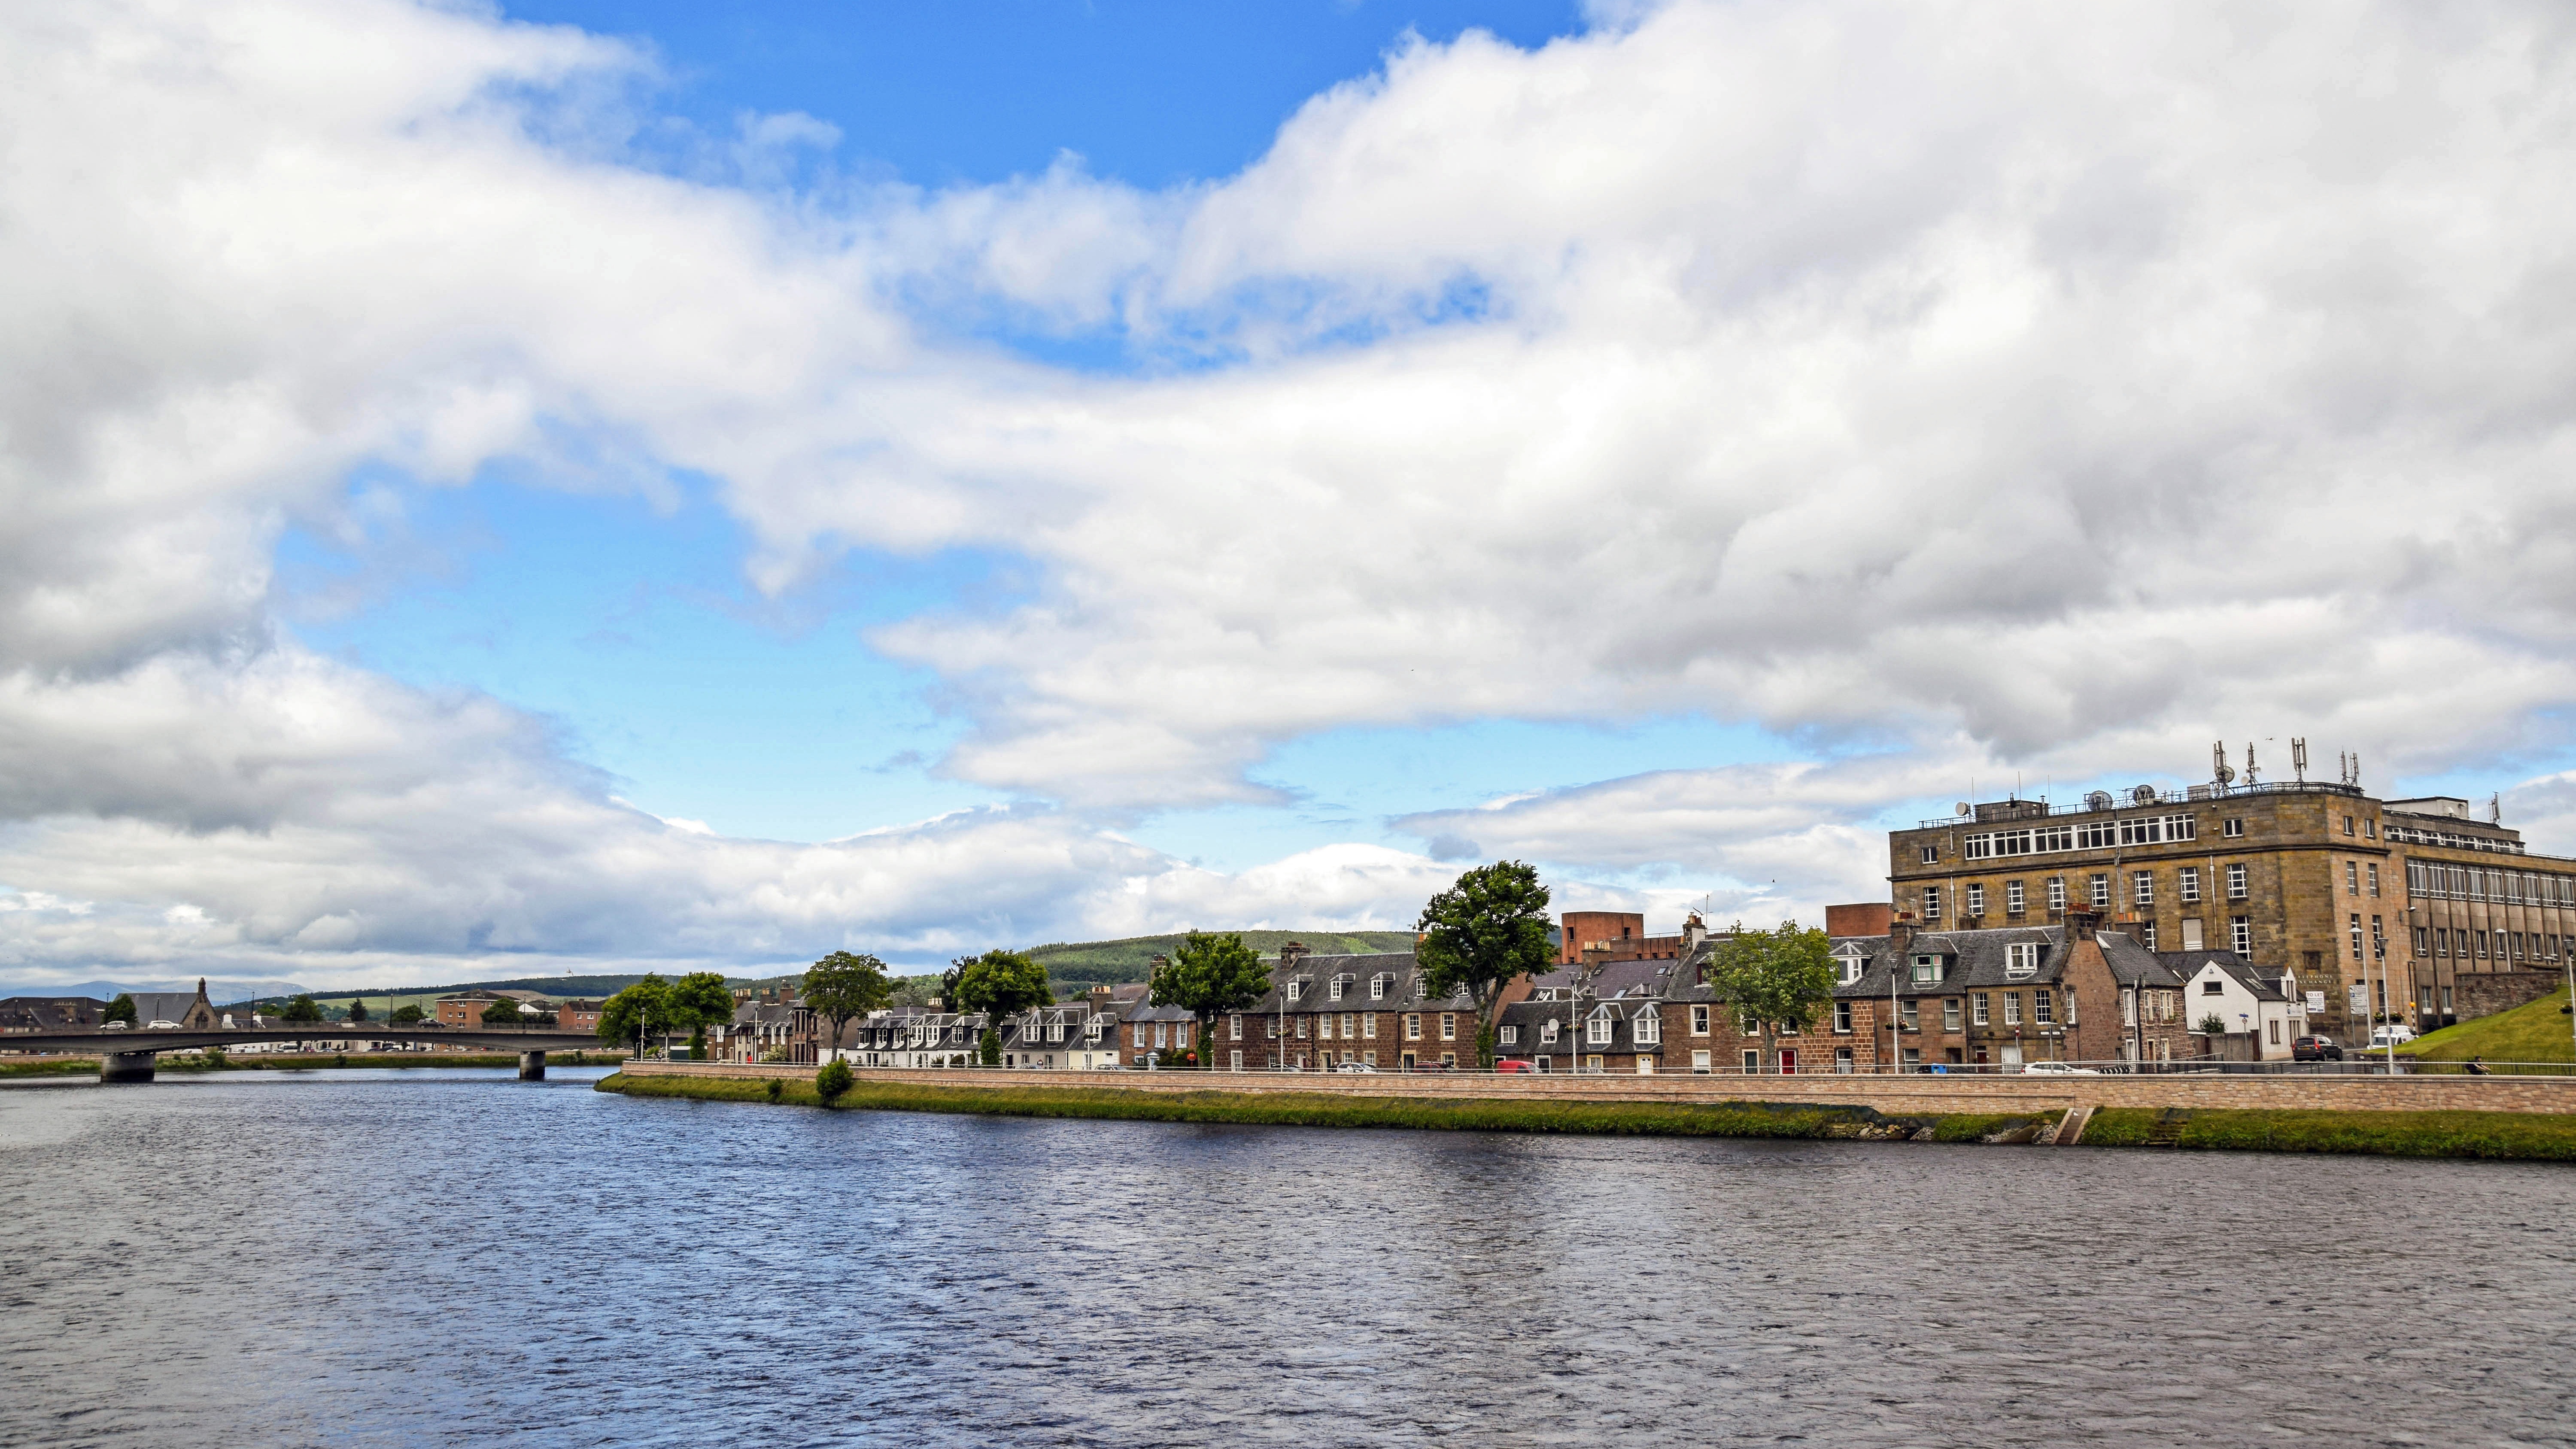
sea, coast, water, cloud, sky, bridge, skyline, lake, city, river, cityscape, panorama, reflection, bay, harbor, reservoir, waterway, body of water, england, clouds, scotland, inverness, geographical feature